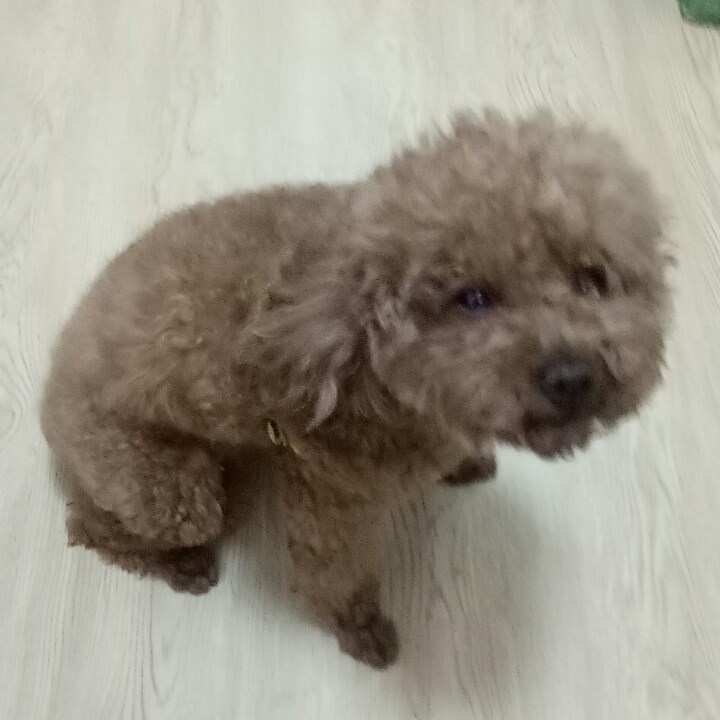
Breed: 7449-n000128-teddy